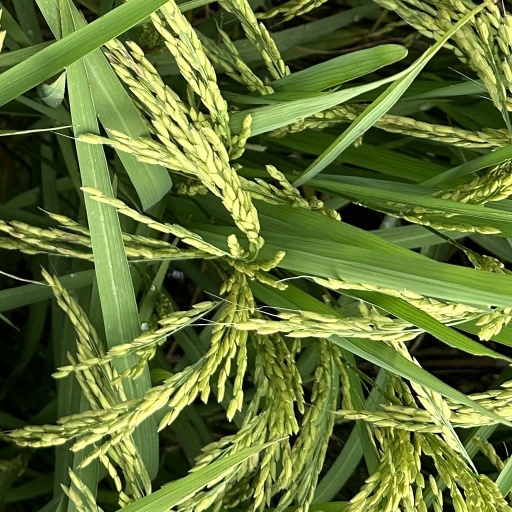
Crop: rice